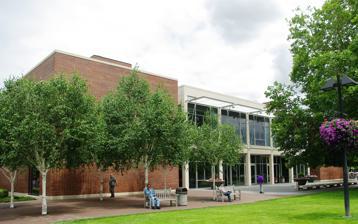
Building: Beaverton City Library
Country: United States of America
Year built: 2000
Library in Beaverton, Oregon, U.S. Beaverton City Library Front of library in 2009 45°29′03″N 122°48′15″W / 45.4841°N 122.8042°W / 45.4841; -122.8042 Location Beaverton, Oregon , United States Established 1938 ; 87 years ago ( 1938 ) Branch of Washington County Cooperative Library Services The Beaverton City Library serves Beaverton, Oregon , and is part of the Washington County Cooperative Library Services . History The library was established in 1938, encouraged by the Kiwanis Club. The city took over operations in 1940. In 1958, the library moved into its first new facility, located at 5th Street and Hall Boulevard. It moved to Hall Street Station in 1980, then to a former Albertson's grocery store at Allen and Hall Boulevards in 1984. The 1984 move increased the library's space from 9,400 square feet (870 m 2 ) to 23,000 square feet (2,100 m 2 ). In 1985, it was the largest library in Washington County . In 1998, voters approved the construction of a new facility at Fifth Avenue and Hall Boulevard. The library moved into its new space in September 2000. The building measures 69,000 square feet and contains over 350,000 items. The library further expanded in June of 2010 when it opened a 12,000 square foot branch library in the Murray Scholls Town Center. A new children's section at the branch library was unveiled in 2015. Services The Beaverton City Library is the third busiest library in Oregon as measured by collection use. The facilities are visited by around 67,000 people per month, with a monthly circulation of 350,000 items, or 2.75 million annually. Programs for people of all ages are offered on a monthly basis and the library's meeting rooms are available to members of the public to book through the City of Beaverton's Web site. The library offers access to traditional print resources and physical media as well as electronic books and databases through the Washington County Cooperative Library Services . Other services include a library of things , interlibrary loan , public computers, volunteer and internship opportunities, and cultural passes for free admission to various destinations. A new public makerspace known as "DAM" (Design and Make) is scheduled to open in 2020. References